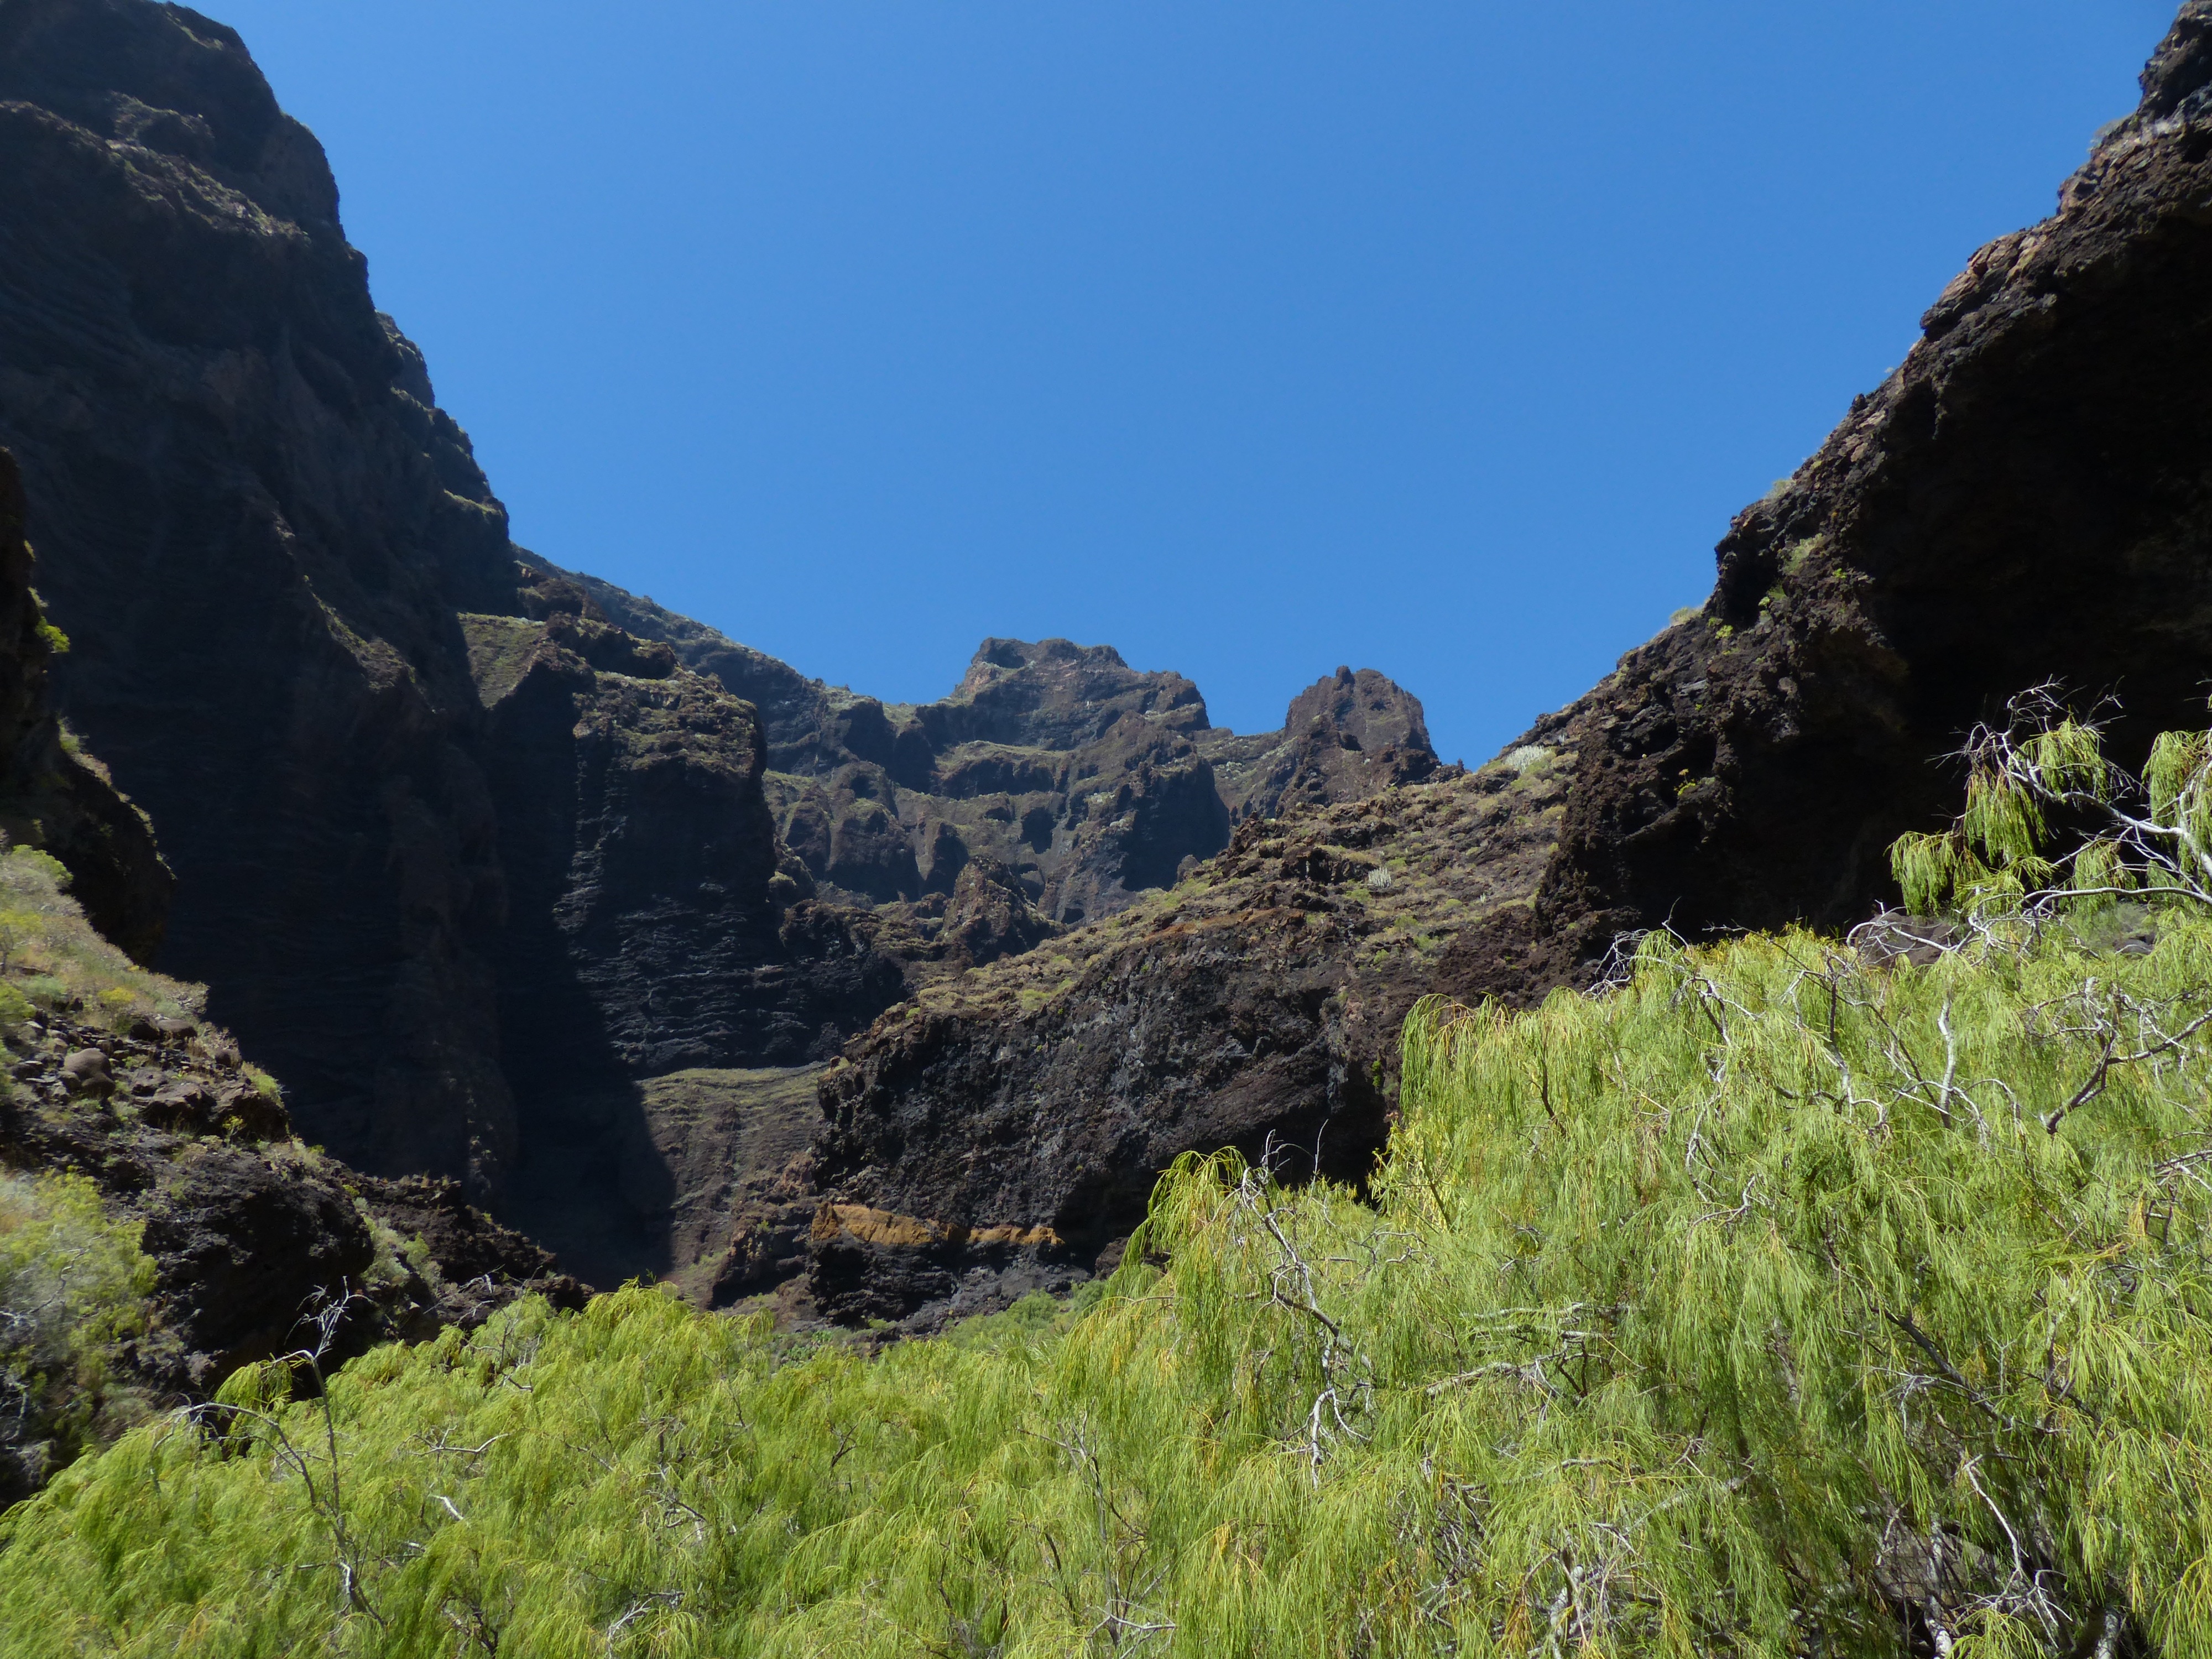
landscape, nature, rock, wilderness, walking, mountain, hiking, trail, hill, adventure, valley, mountain range, cliff, hike, gorge, terrain, ridge, summit, geology, mountains, plateau, tenerife, fell, canary islands, landform, geographical feature, mountainous landforms, masca ravine, teno mountains